Sułoszów

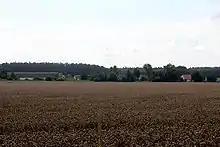
Sułoszów (Smolarka)

Sułoszów is a village in the administrative district of Gmina Domaszowice, within Namysłów County, Opole Voivodeship, in south-western Poland.